Agatha Raisin and the Deadly Dance

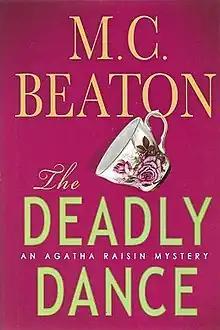

Agatha Raisin and the Deadly Dance is the fifteenth Agatha Raisin mystery novel by Marion Chesney under her pseudonym M. C. Beaton. She sets up her own detective agency, "Raisin Investigations", having previously investigated as a hobby. There are three attempts to assassinate her, with two attempts killing another would-be assassin.